Parwana Rudaulvi

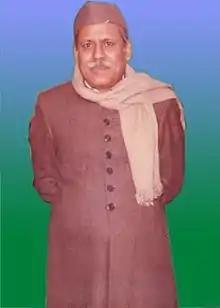
Parwana Rudaulvi11-11-1933 - 12-04-2008

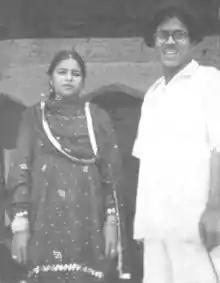
Parwana Rudaulvi with his wife Umm-e-Habiba

Syed Meesam Tammarسید میسم تمار (11 November 1933 – 12 April 2008), best known as Parwana Rudaulviپروانہ ردولوی, was an Indian Urdu-language writer and journalist. He was born in Rudauli, which was then in Barabanki district and is now in Faizabad. He is maternal grandfather of Fazayal Shabbir, author of the book "City Under Curfew and other stories"